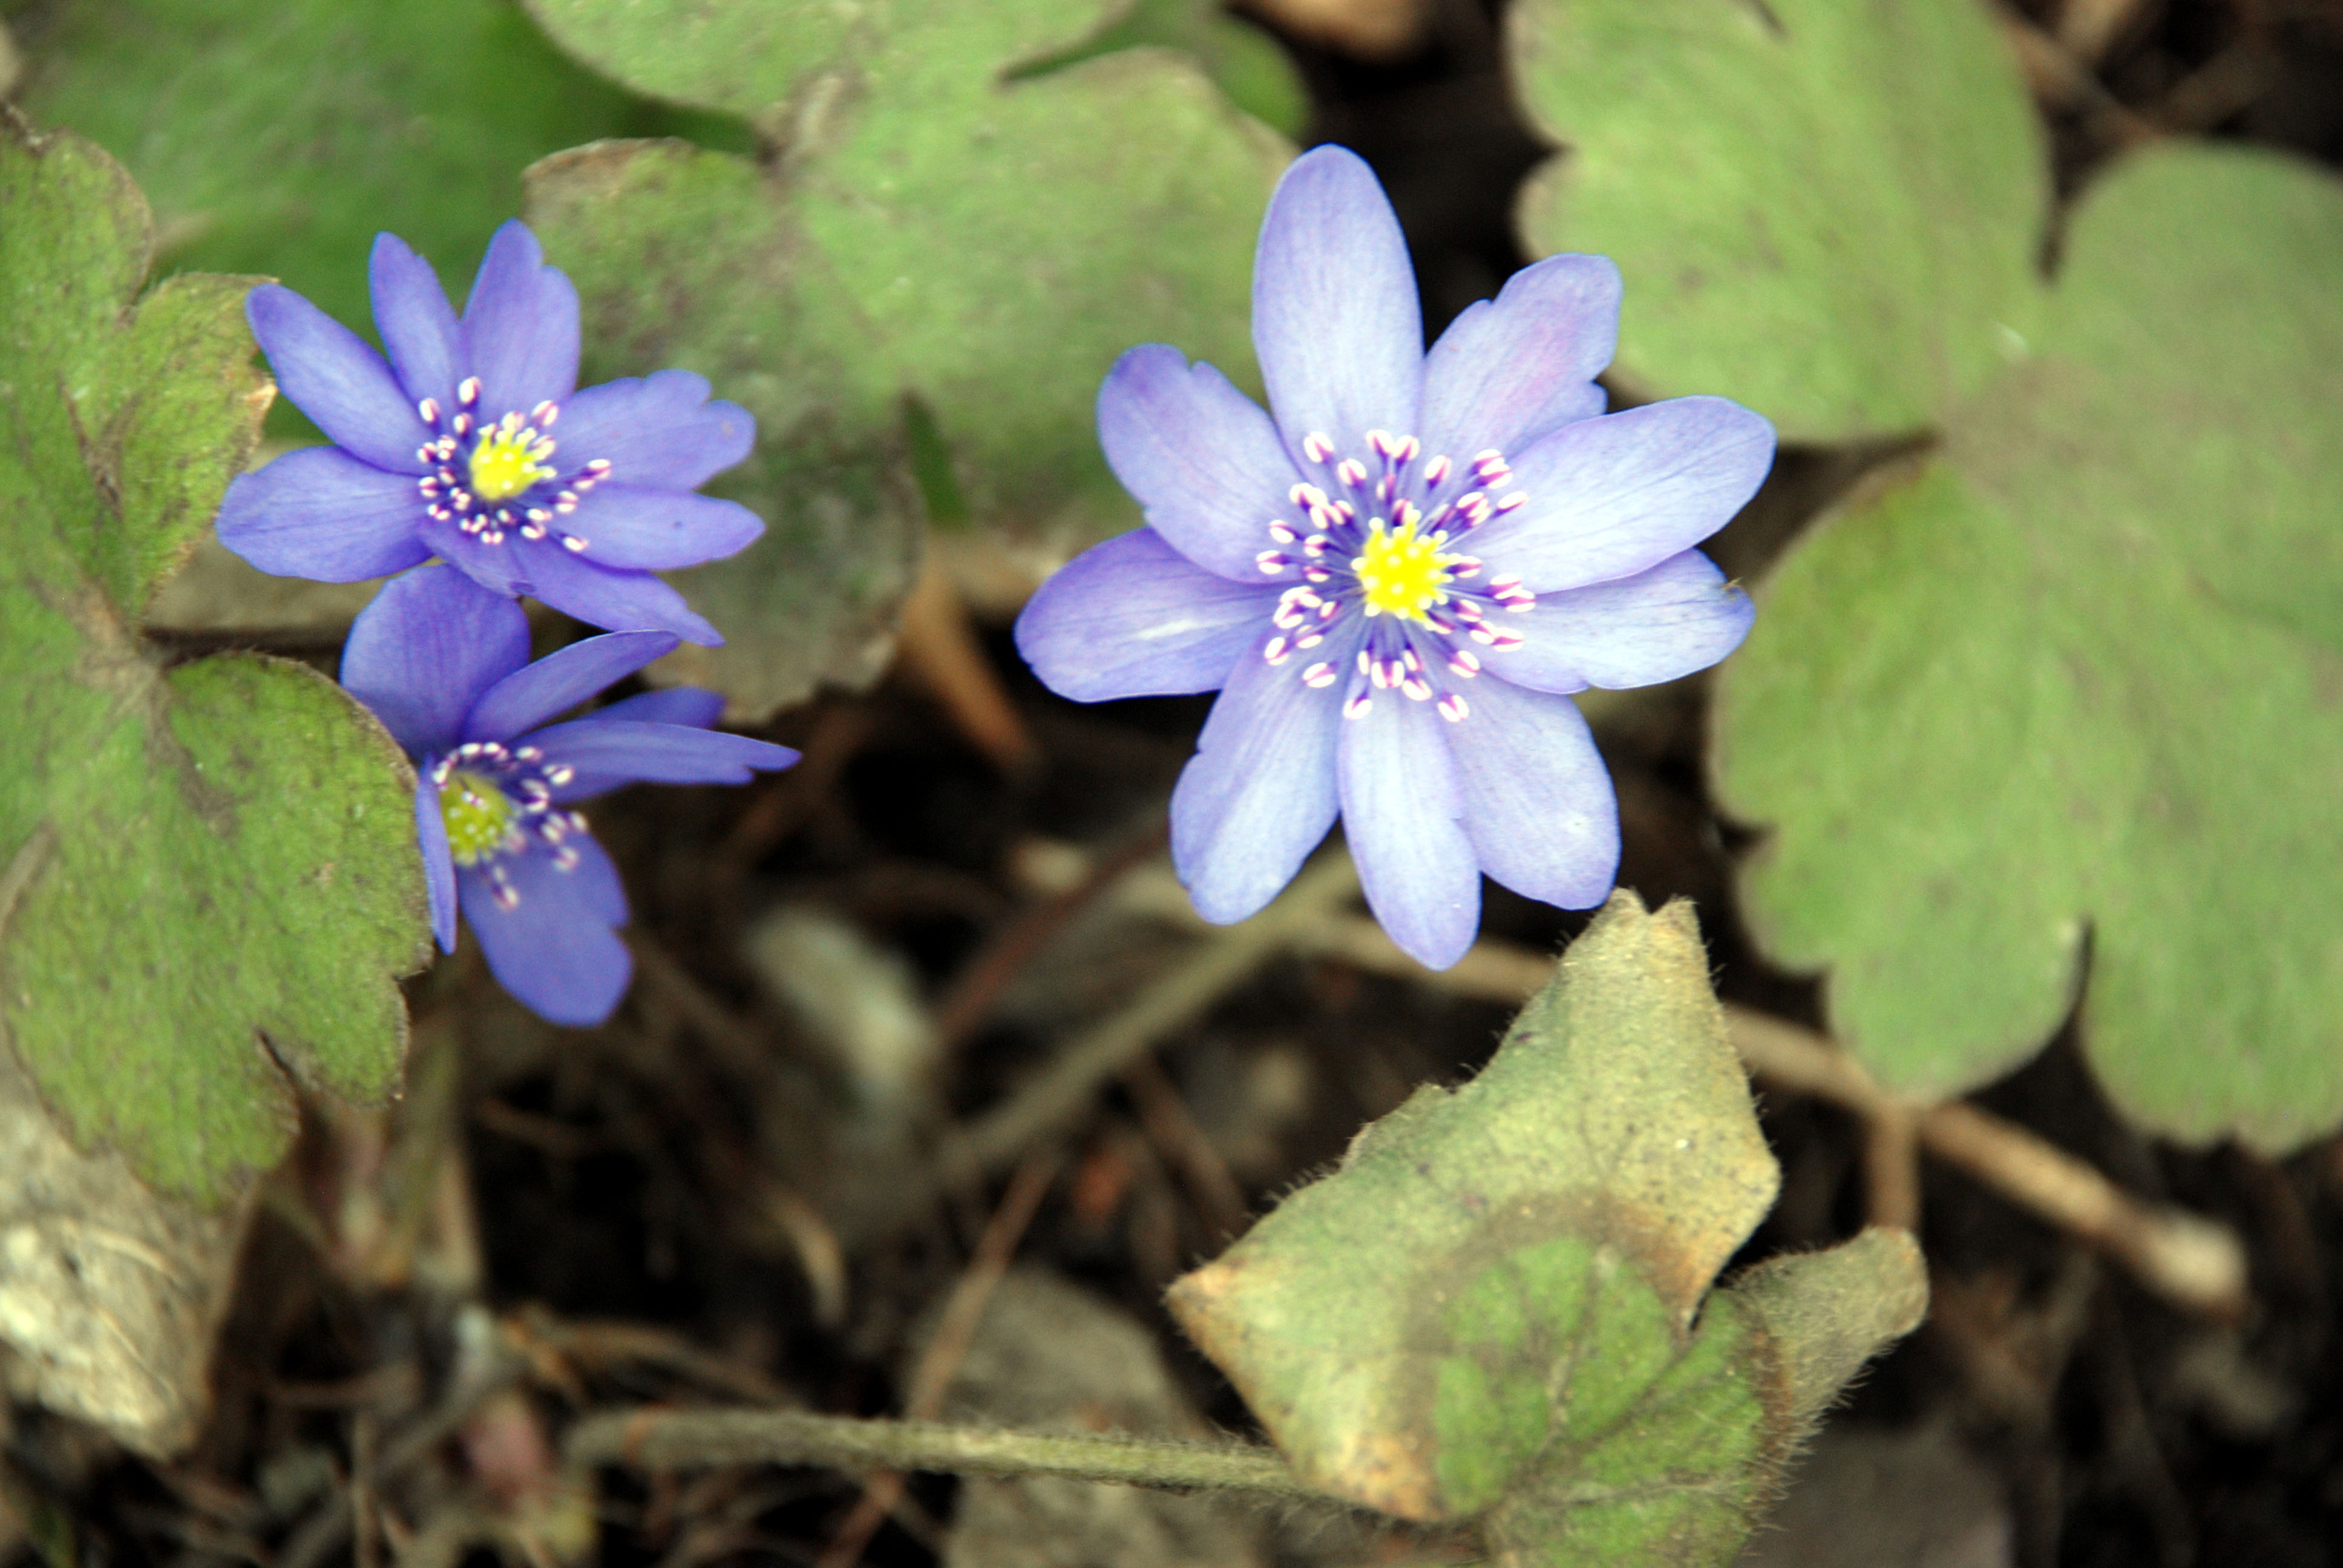
nature, blossom, plant, flower, petal, botany, nikon, flora, wildflower, d80, viola, nikond80, macro photography, flowering plant, annual plant, land plant, violet family